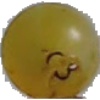
Label: Grape White 3